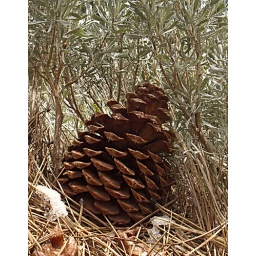
This pine cone was just sitting by the side of the road, waiting to be photographed.